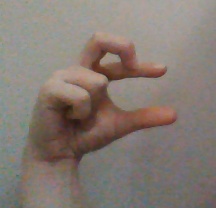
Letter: thal